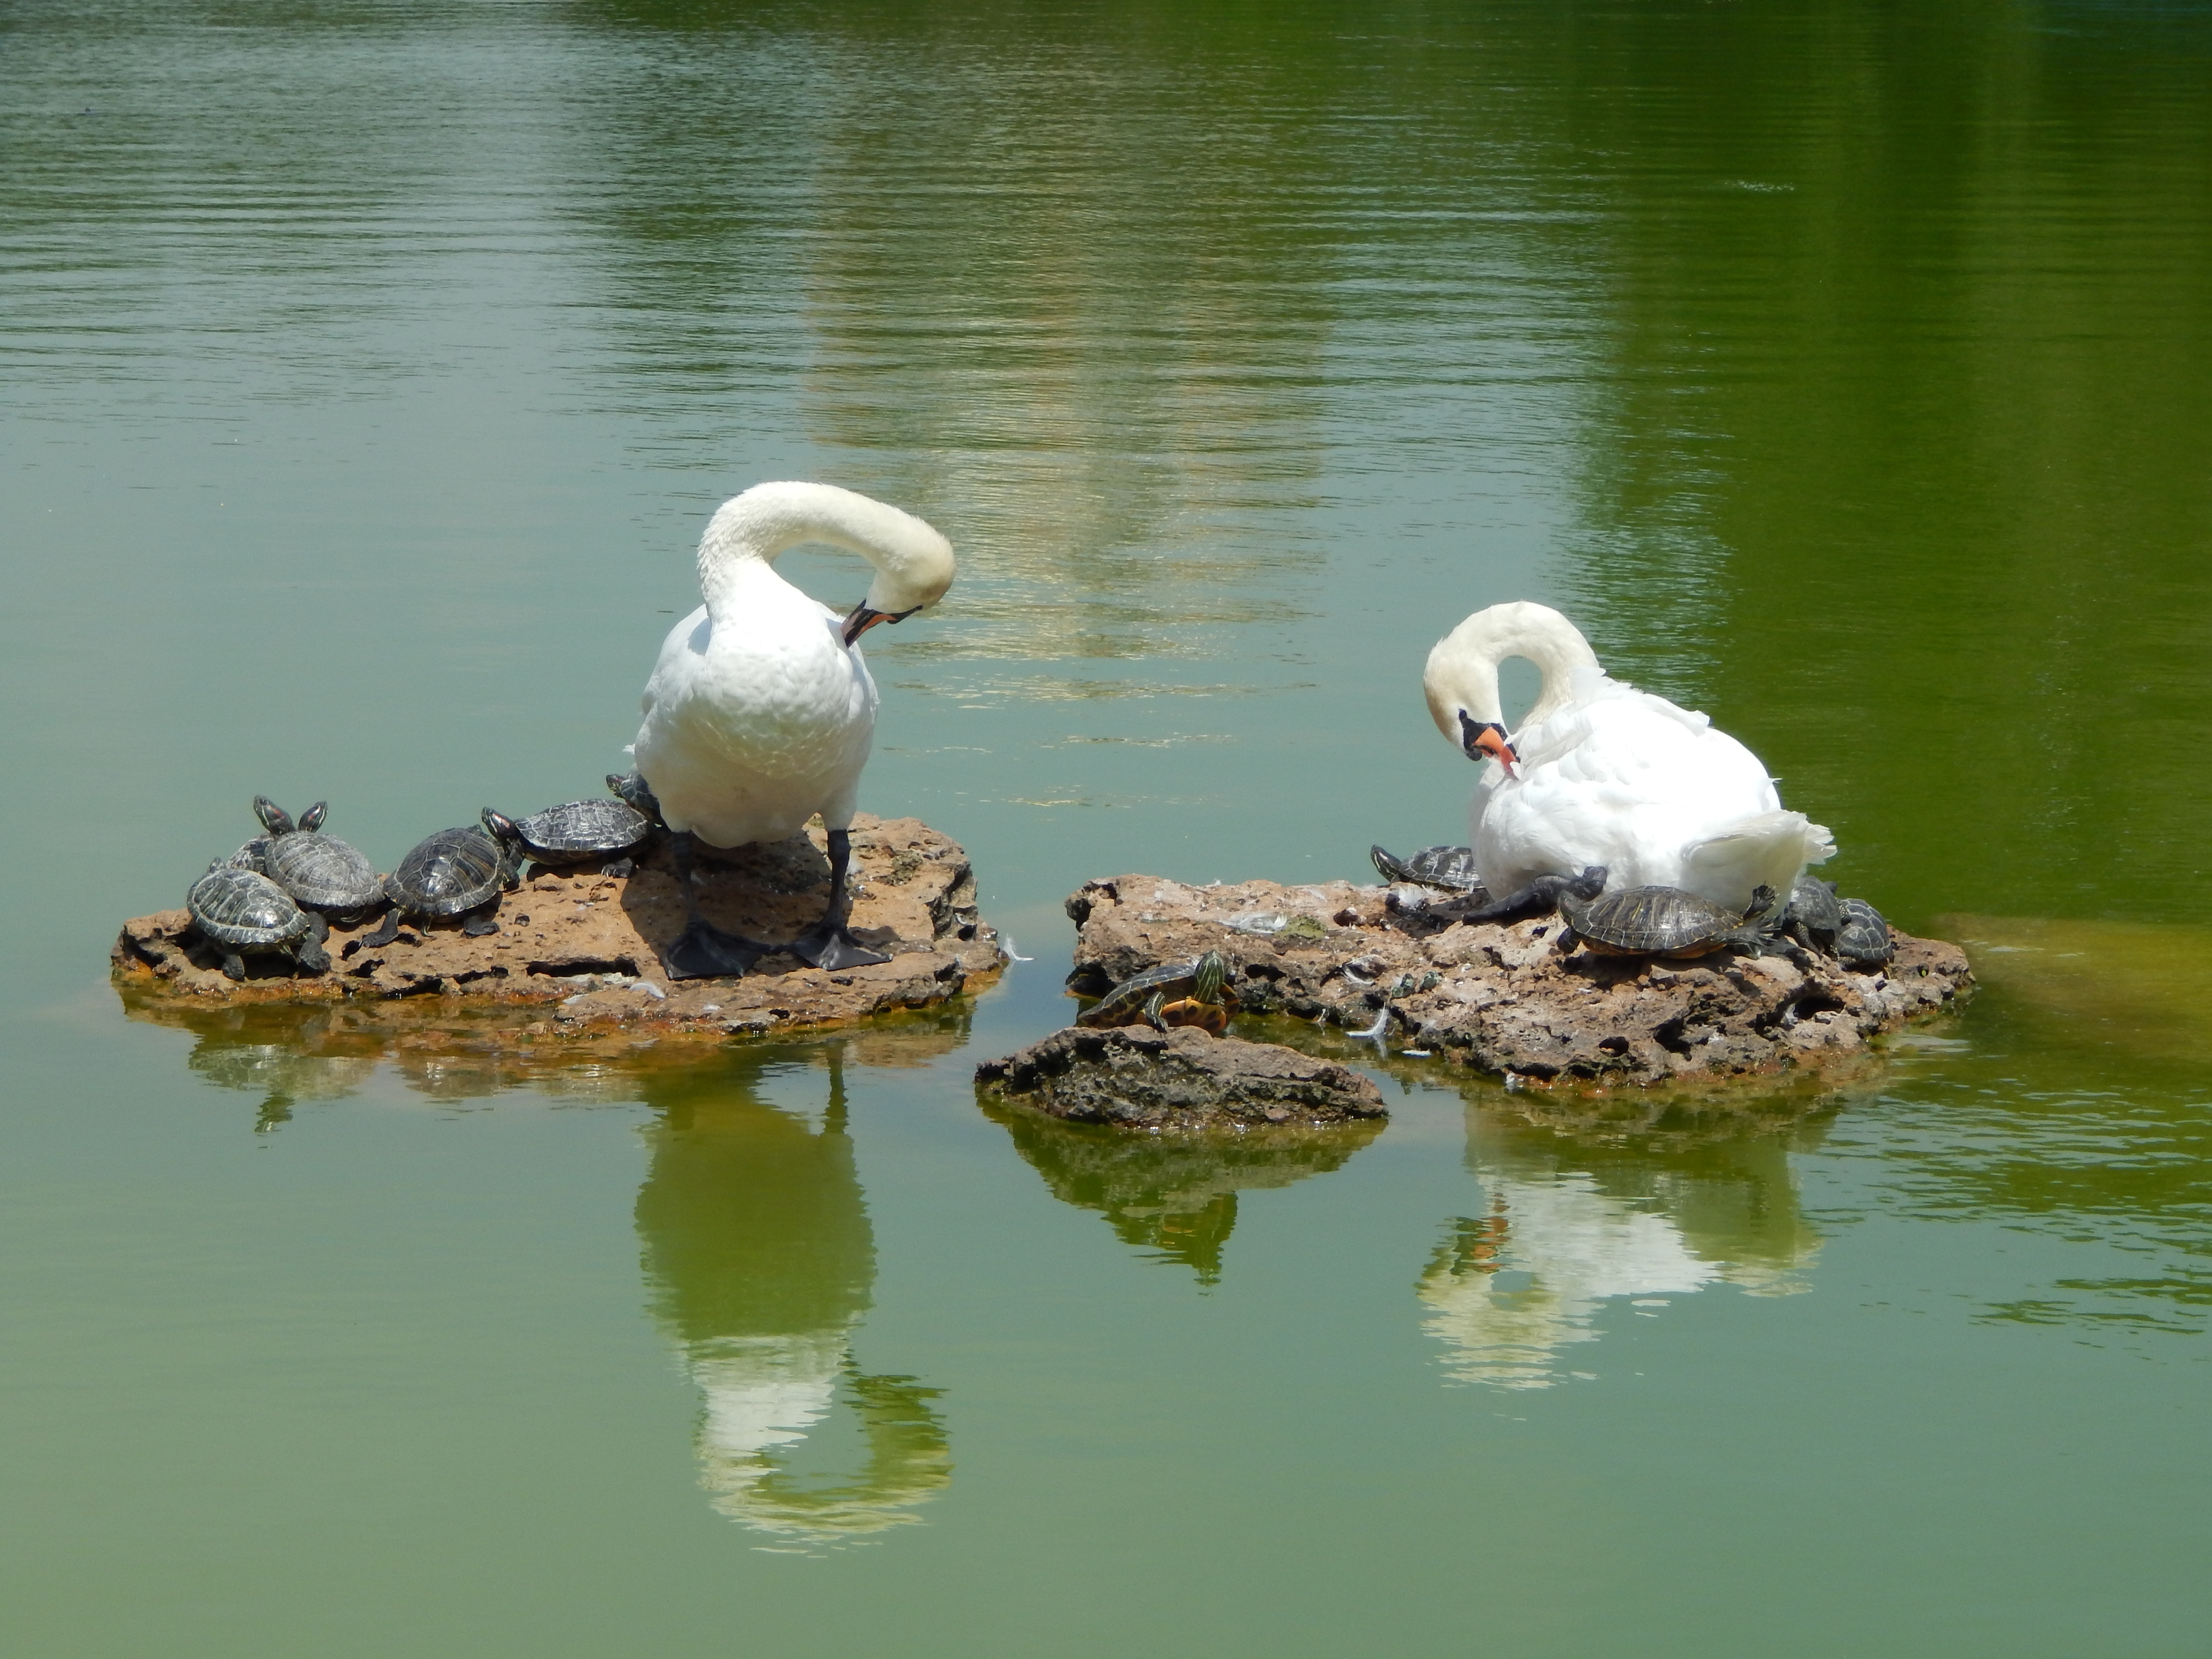
animal, background, animals, nature, winter, lemur, white, head, mammal, tiger, beautiful, wild, wildlife, cat, zoo, cage, enclosure, portrait, cute, park, domestic, face, field, scene, funny, bird, water, fauna, reflection, water bird, seabird, beak, pond, ducks geese and swans, ciconiiformes, duck, waterfowl